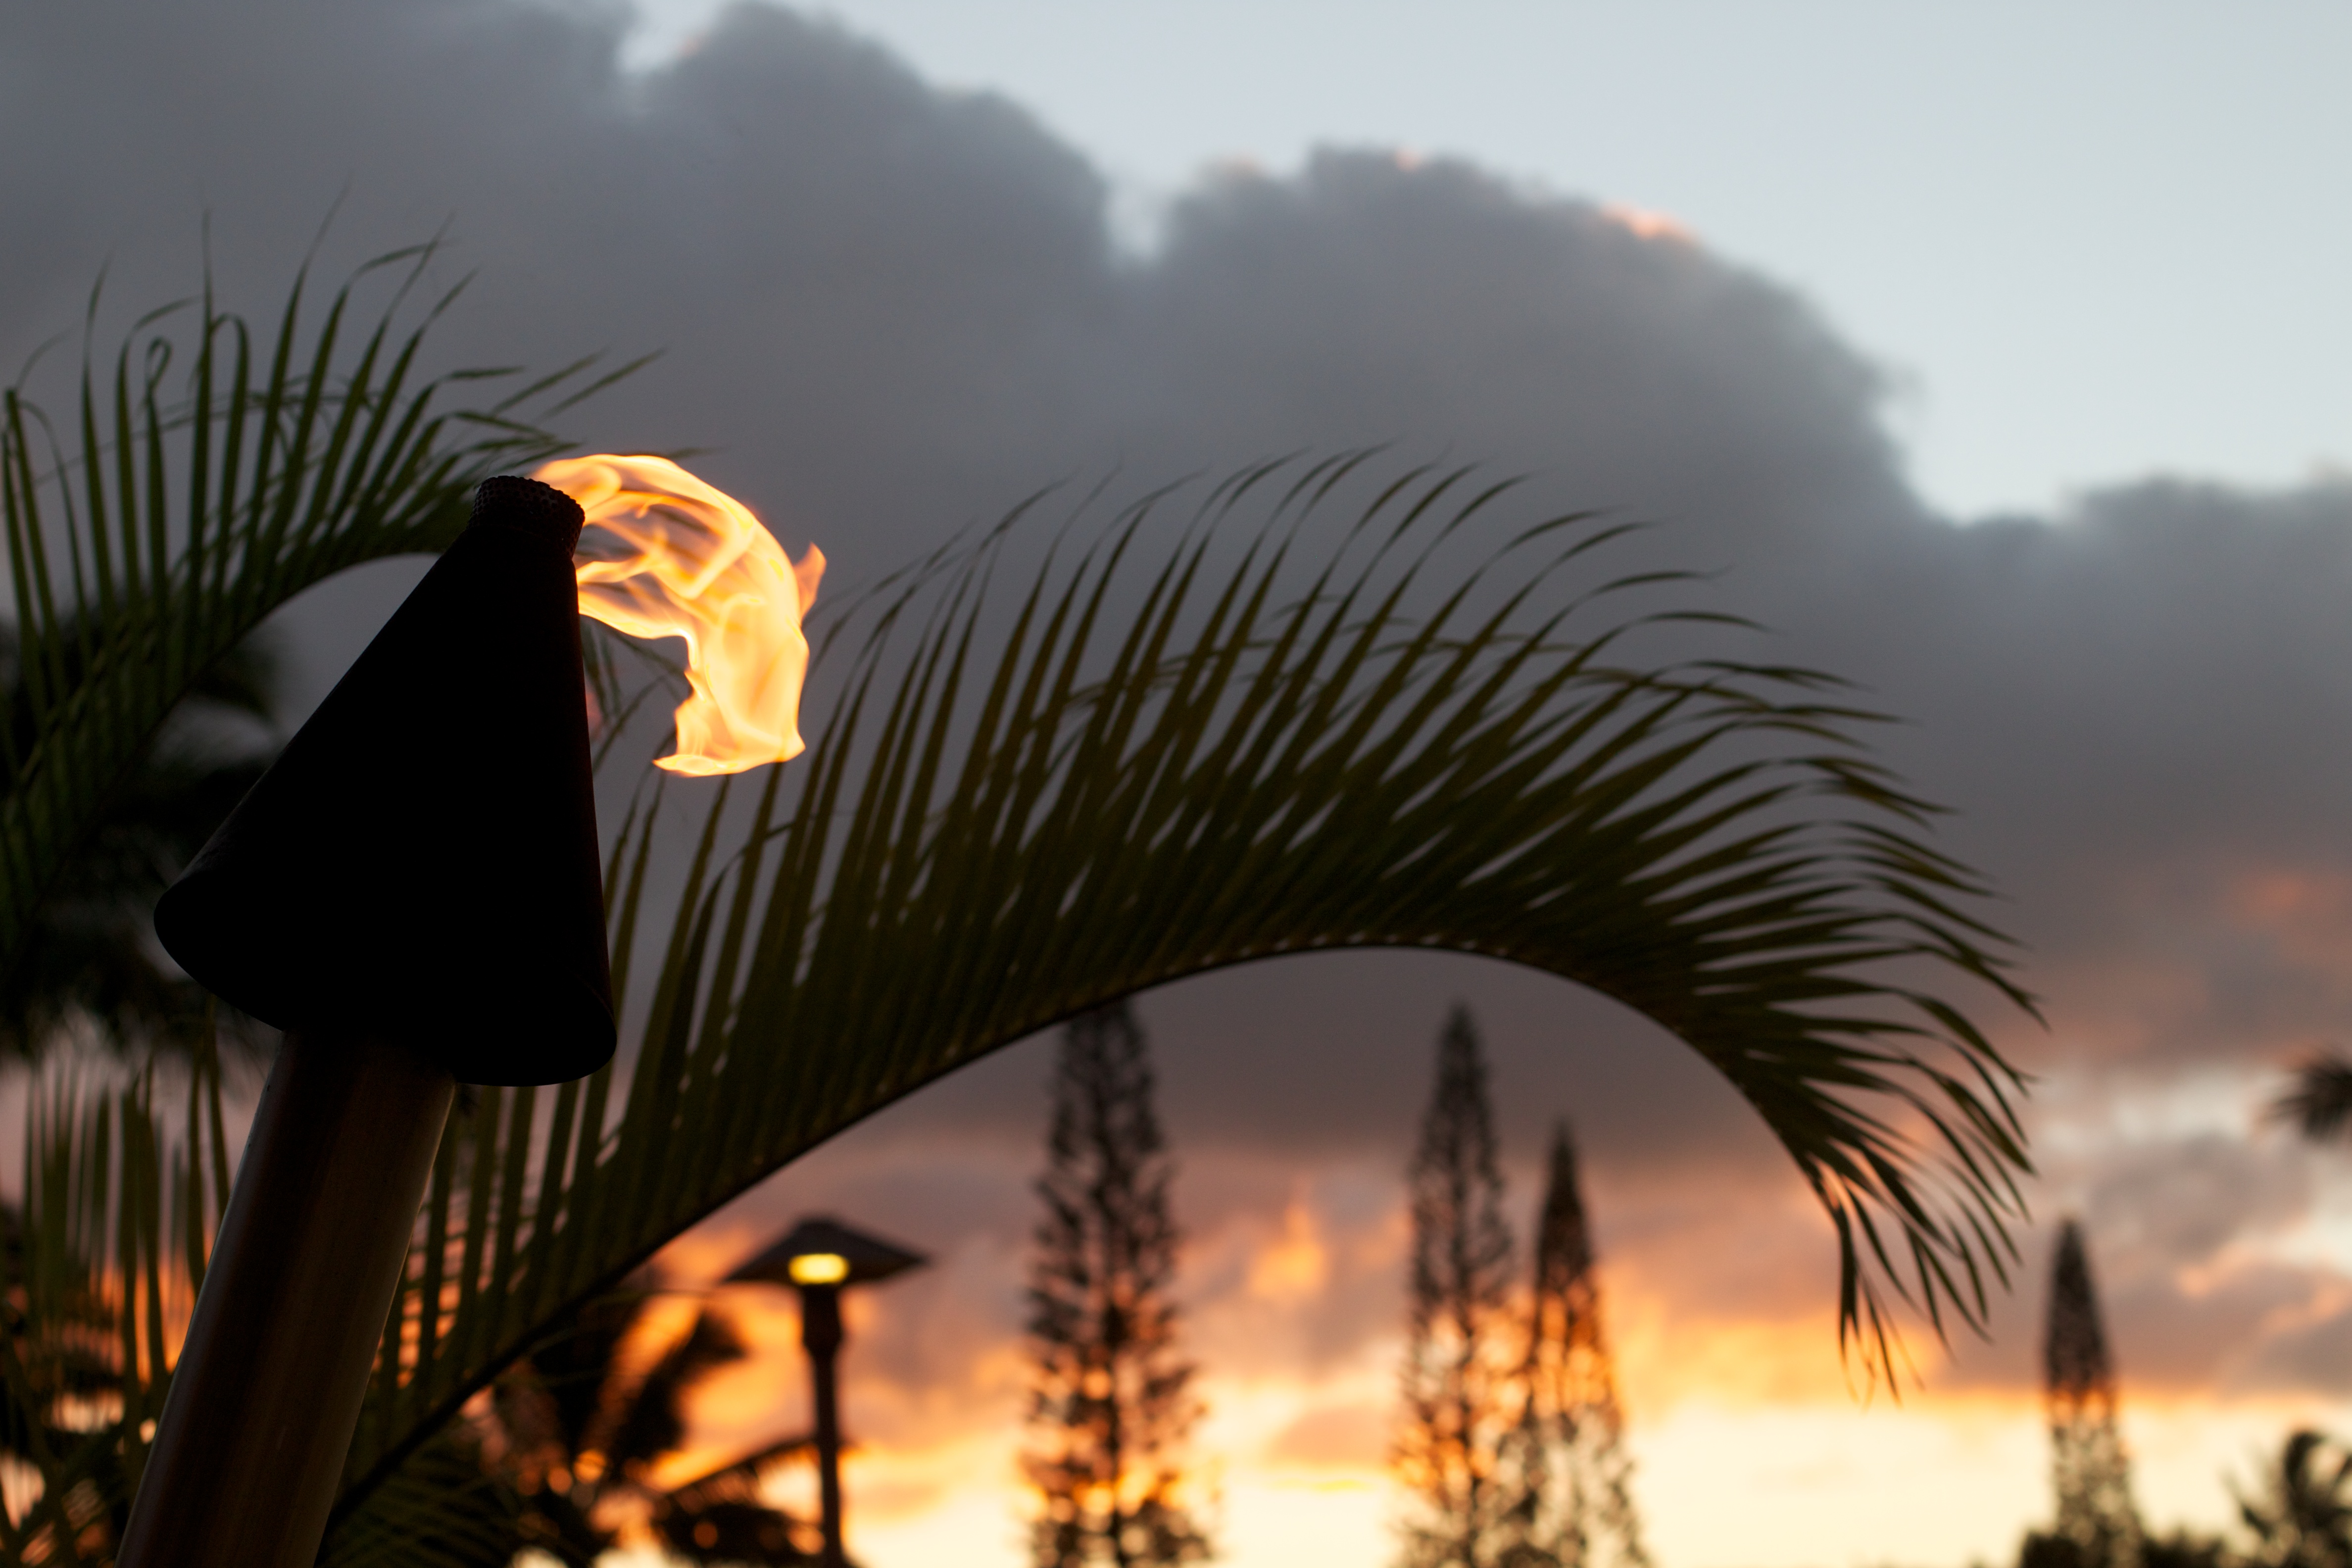
tree, sunset, sunlight, morning, flower, dusk, evening, lighting, savanna, hawaiikauai, atmospheric phenomenon, arecales, palm family